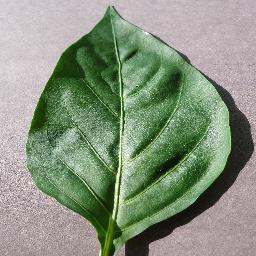
Label: Pepper,_bell___healthy